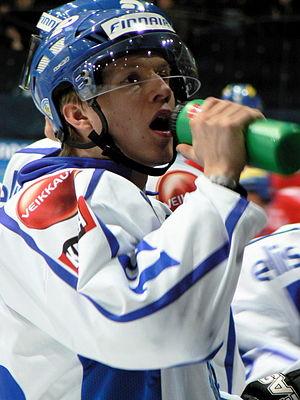
Esa Pirnes est un joueur professionnel finlandais de hockey sur glace.